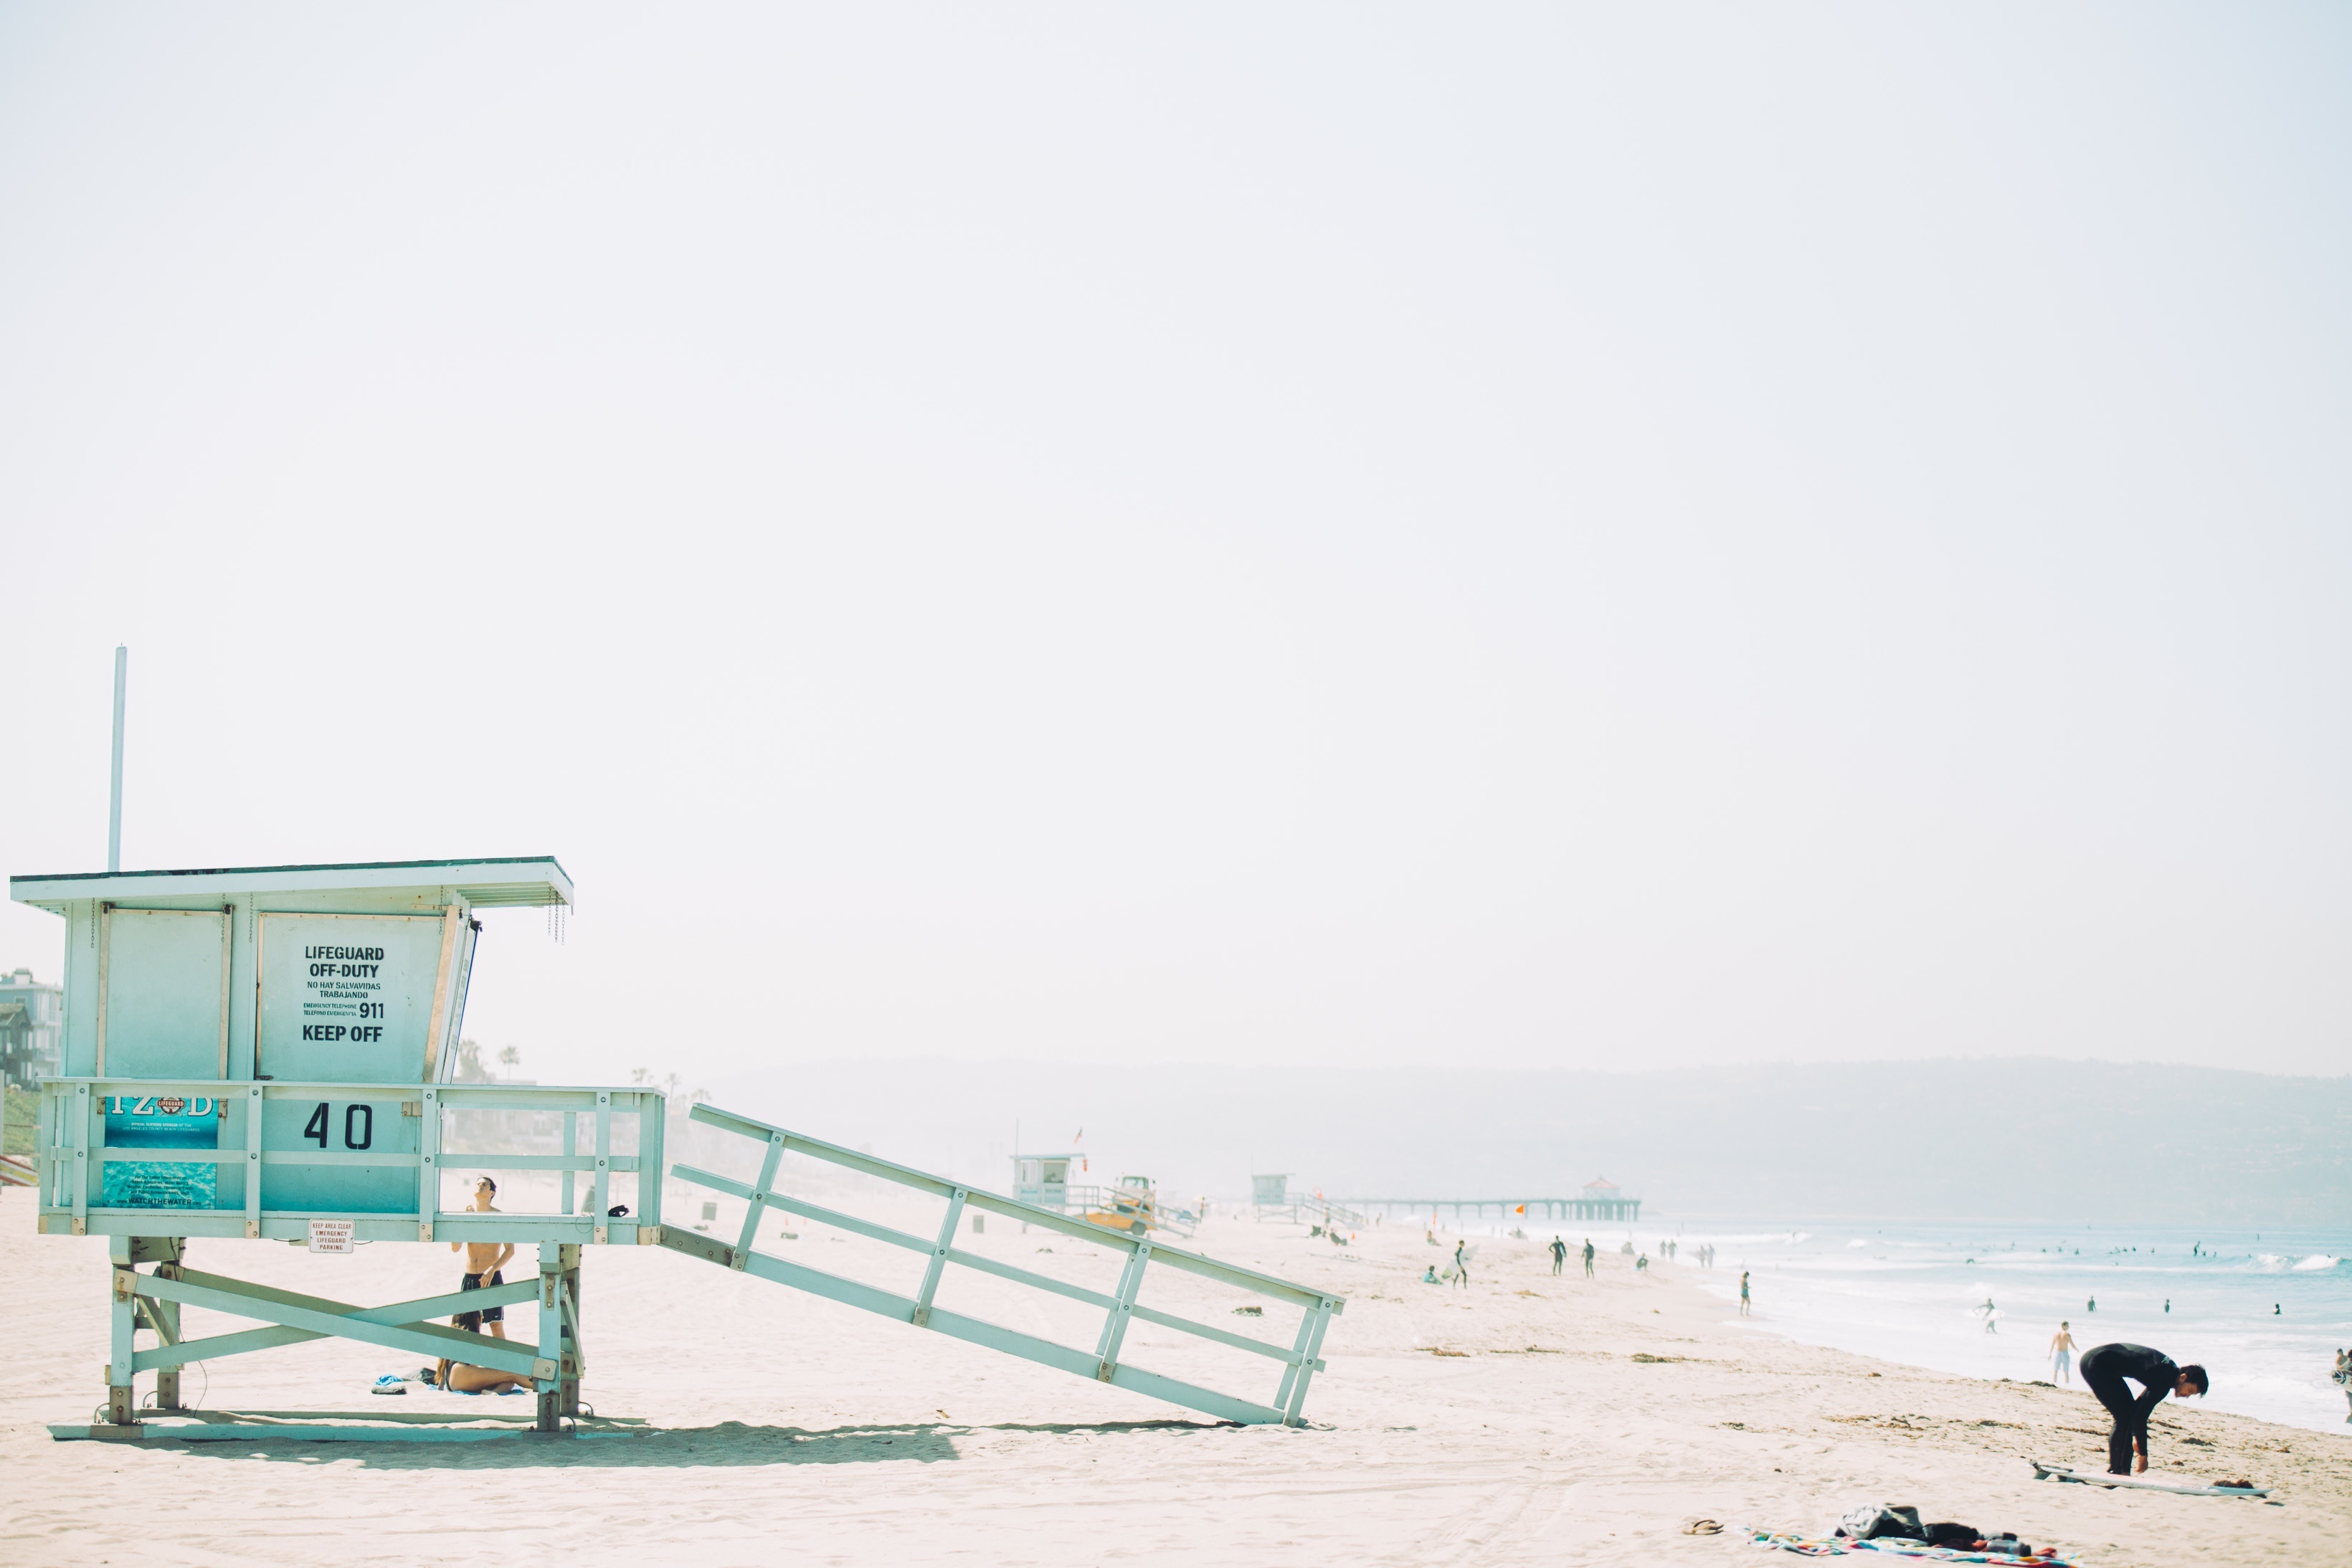
beach, sea, coast, sand, ocean, shore, lifeguard, summer, coastline, hut, seaside, shack, station, seashore, safety, guard, official, rescue, swimmers